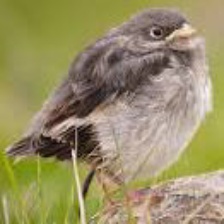
Species: MCKAYS BUNTING
Scientific name: PLECTROPHENAX HYPERBOREUS
ImageNet parent category: indigo_bunting